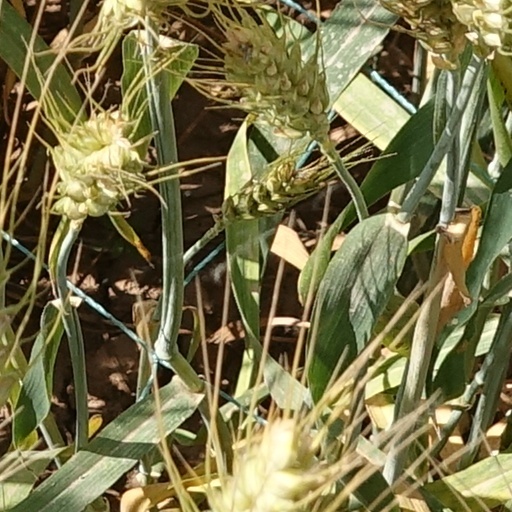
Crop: wheat